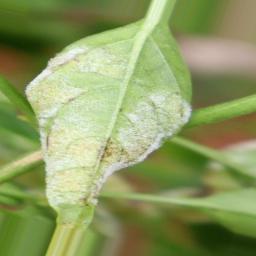
Label: powdery mildew